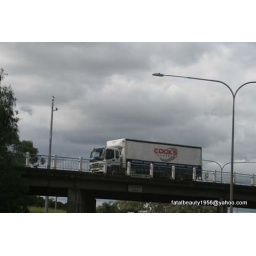
truck over bridge and rain clouds